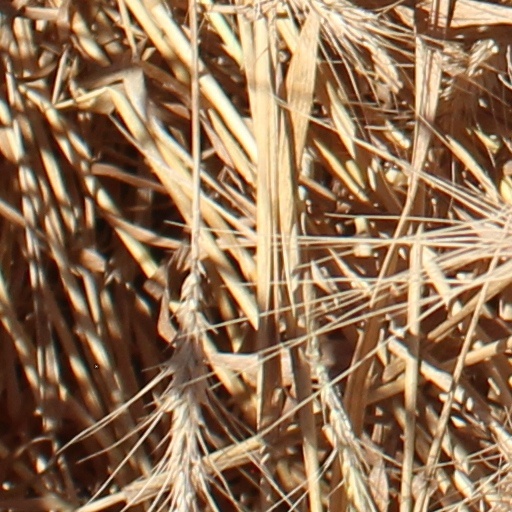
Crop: wheat